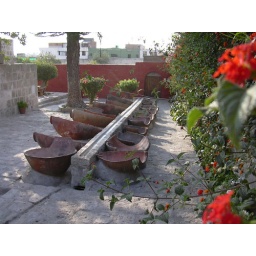
Giant bowls for water collection in Monestary...Arequipa, Peru